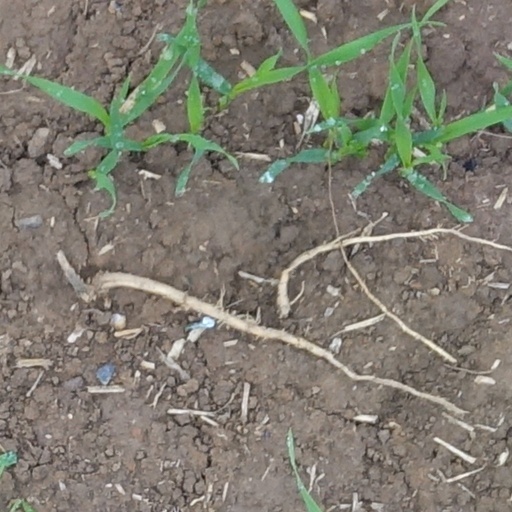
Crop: wheat